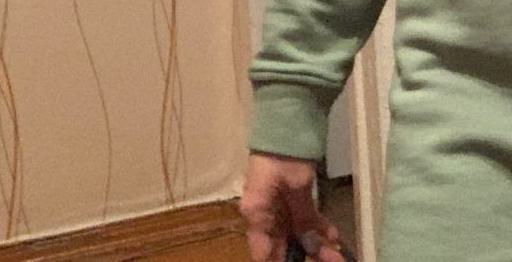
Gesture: no_gesture